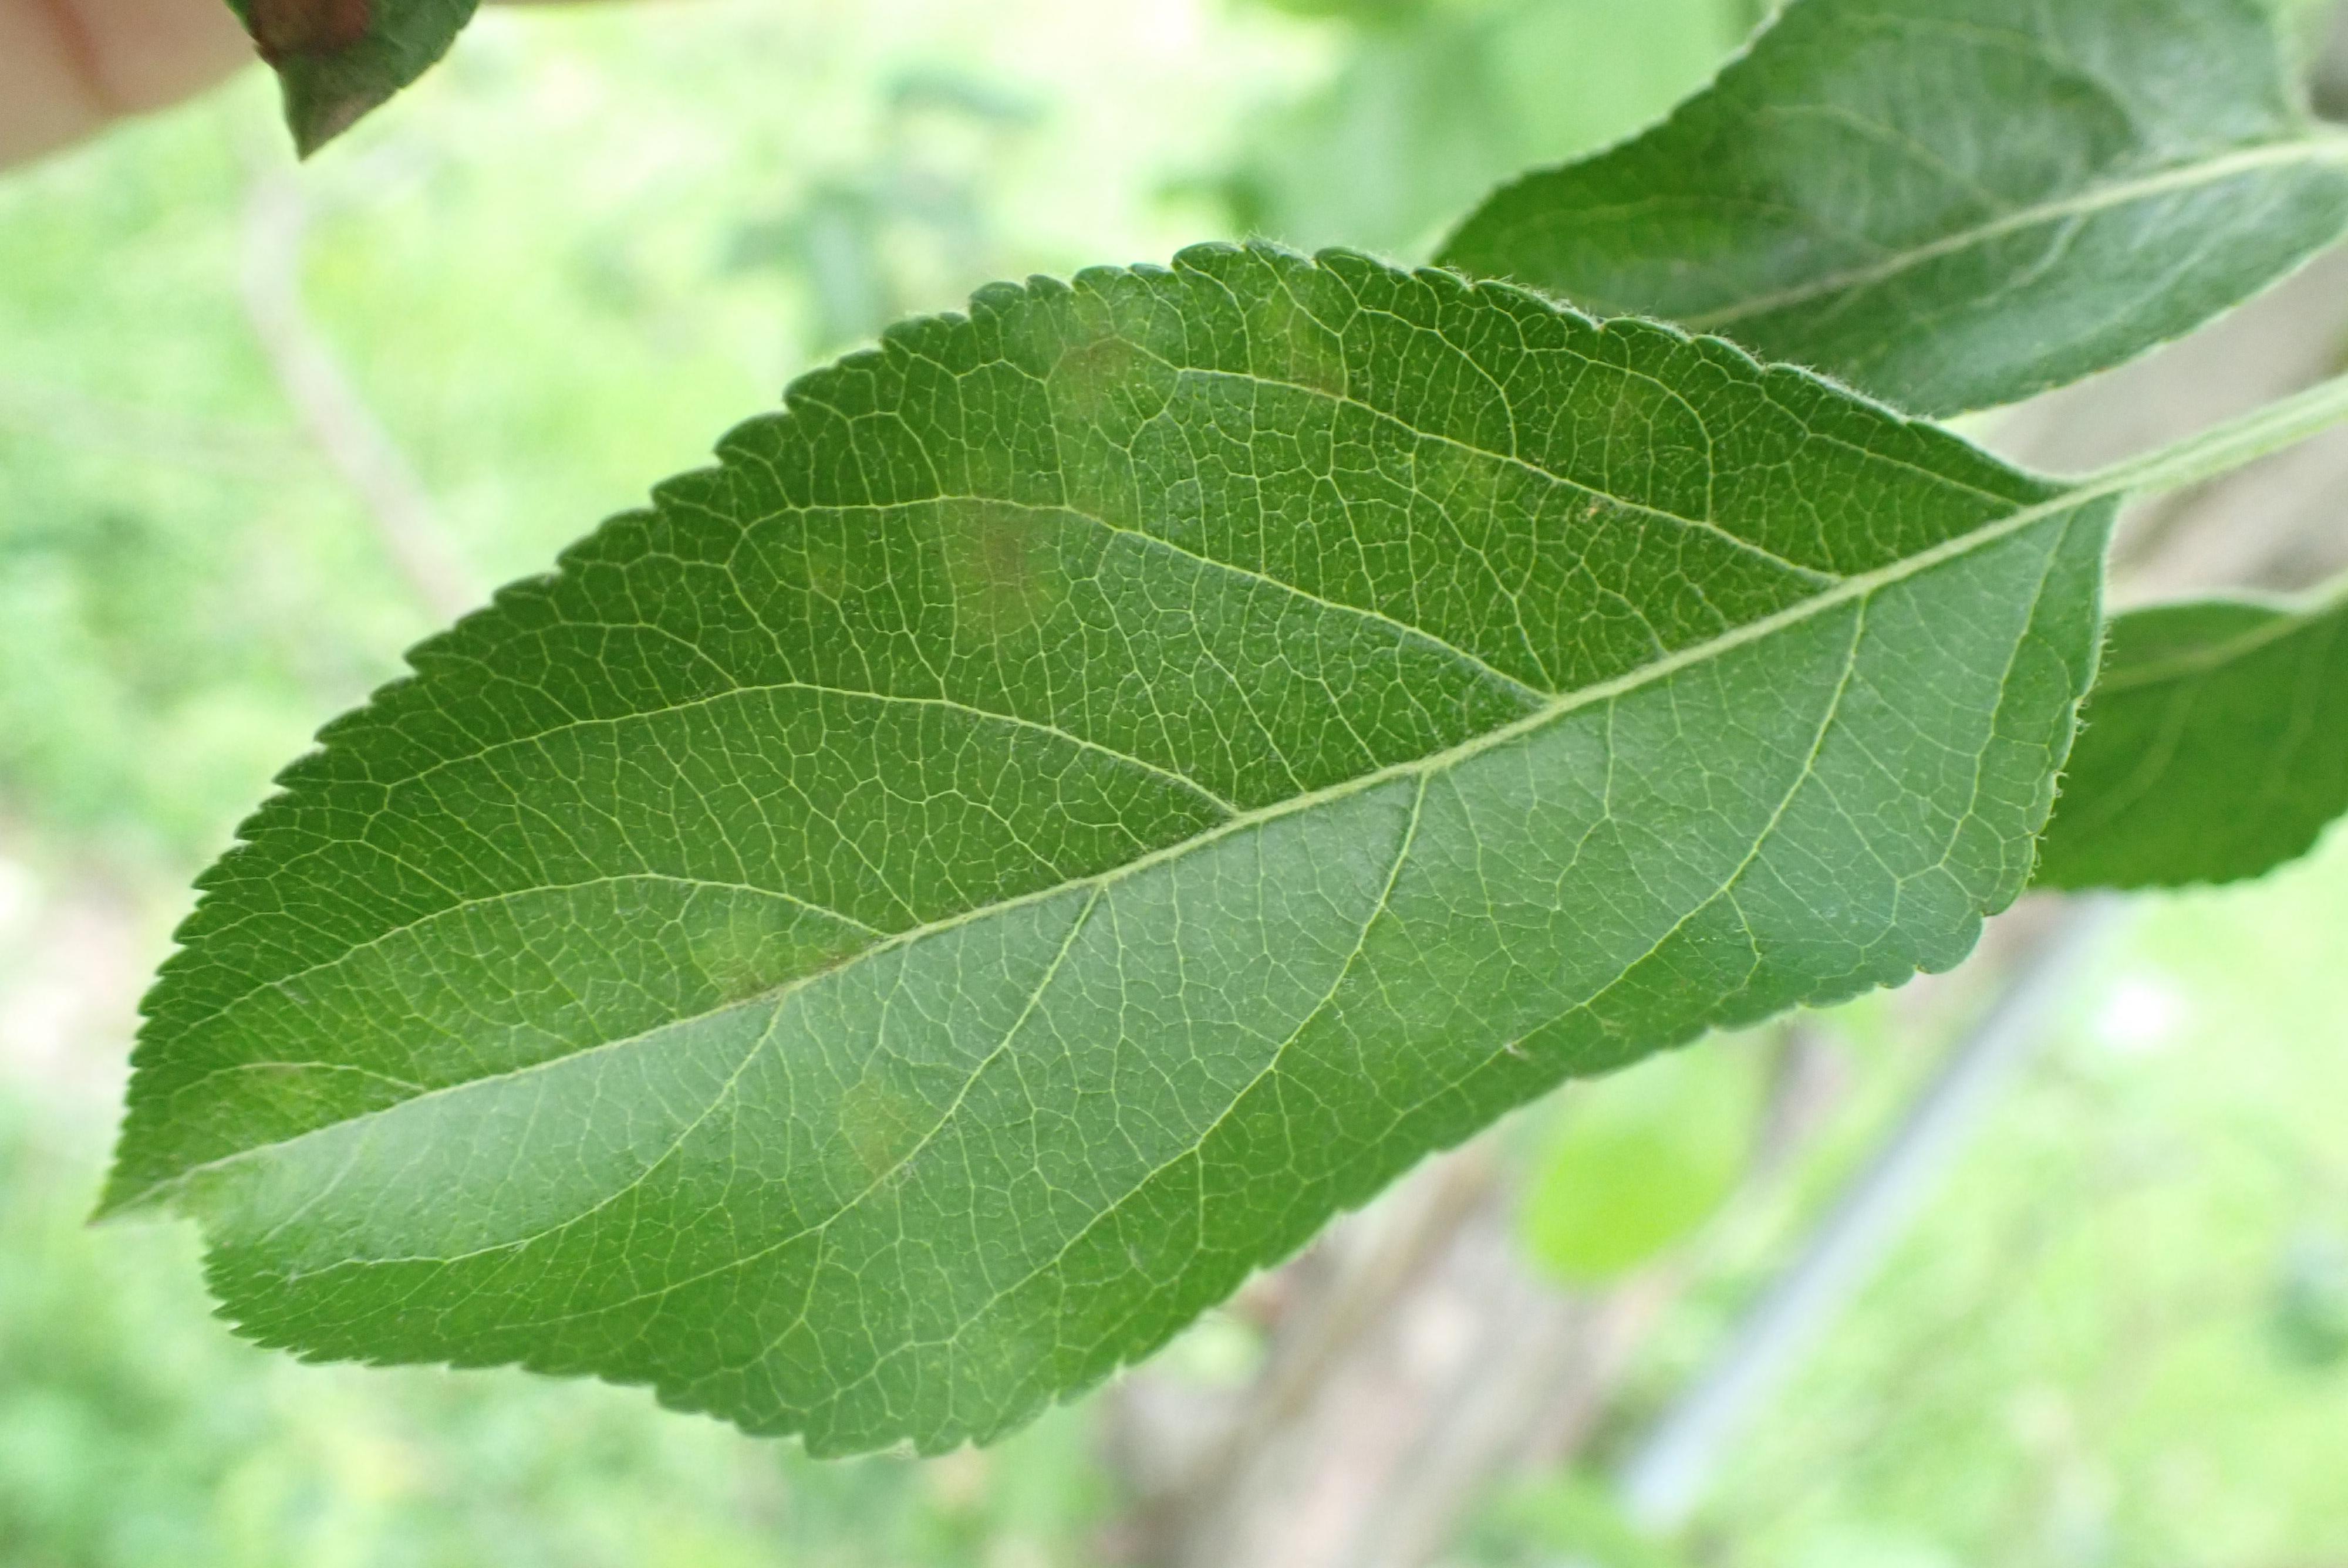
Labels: scab